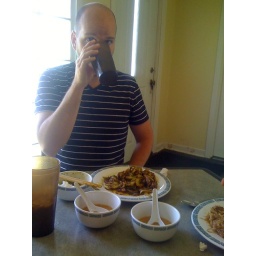
Drinking water over spicy Cambodian chicken